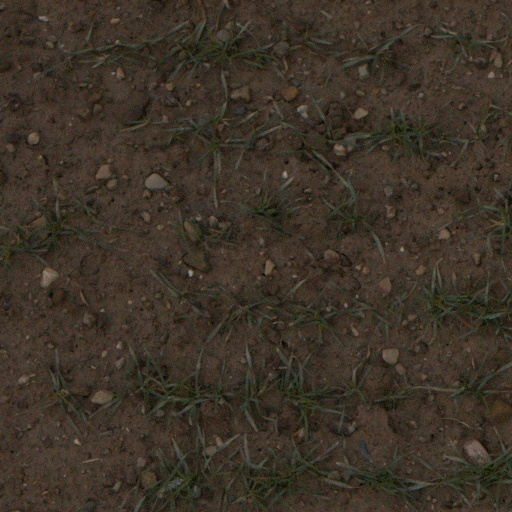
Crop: wheat